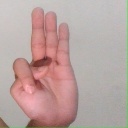
अक्षर: भ